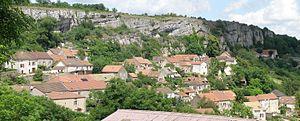
Baubigny (Côte-d'Or, Bourgogne, France). Vue générale du village d'Orches.
Baubigny est une commune française située dans le canton d'Arnay-le-Duc du département de la Côte-d'Or, en région Bourgogne-Franche-Comté.